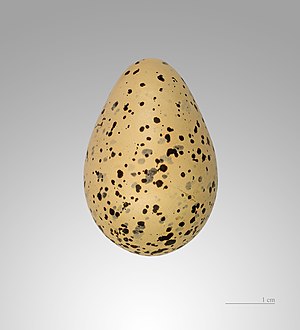
Stor præstekrave
Charadrius hiaticula
Stor præstekrave er en 18-20 cm lang, kortbenet vadefugl. Den har en sort og hvid halskrave, og er den eneste af de danske præstekraver, der har orange næb med sort spids og orange fødder. Den er en almindelig ynglefugl i Danmark, der er cirka 2.000 par i Danmark, hvilket gør den til den talrigeste art af præstekraver i landet. I august-september trækker de til Spanien for overvintring.